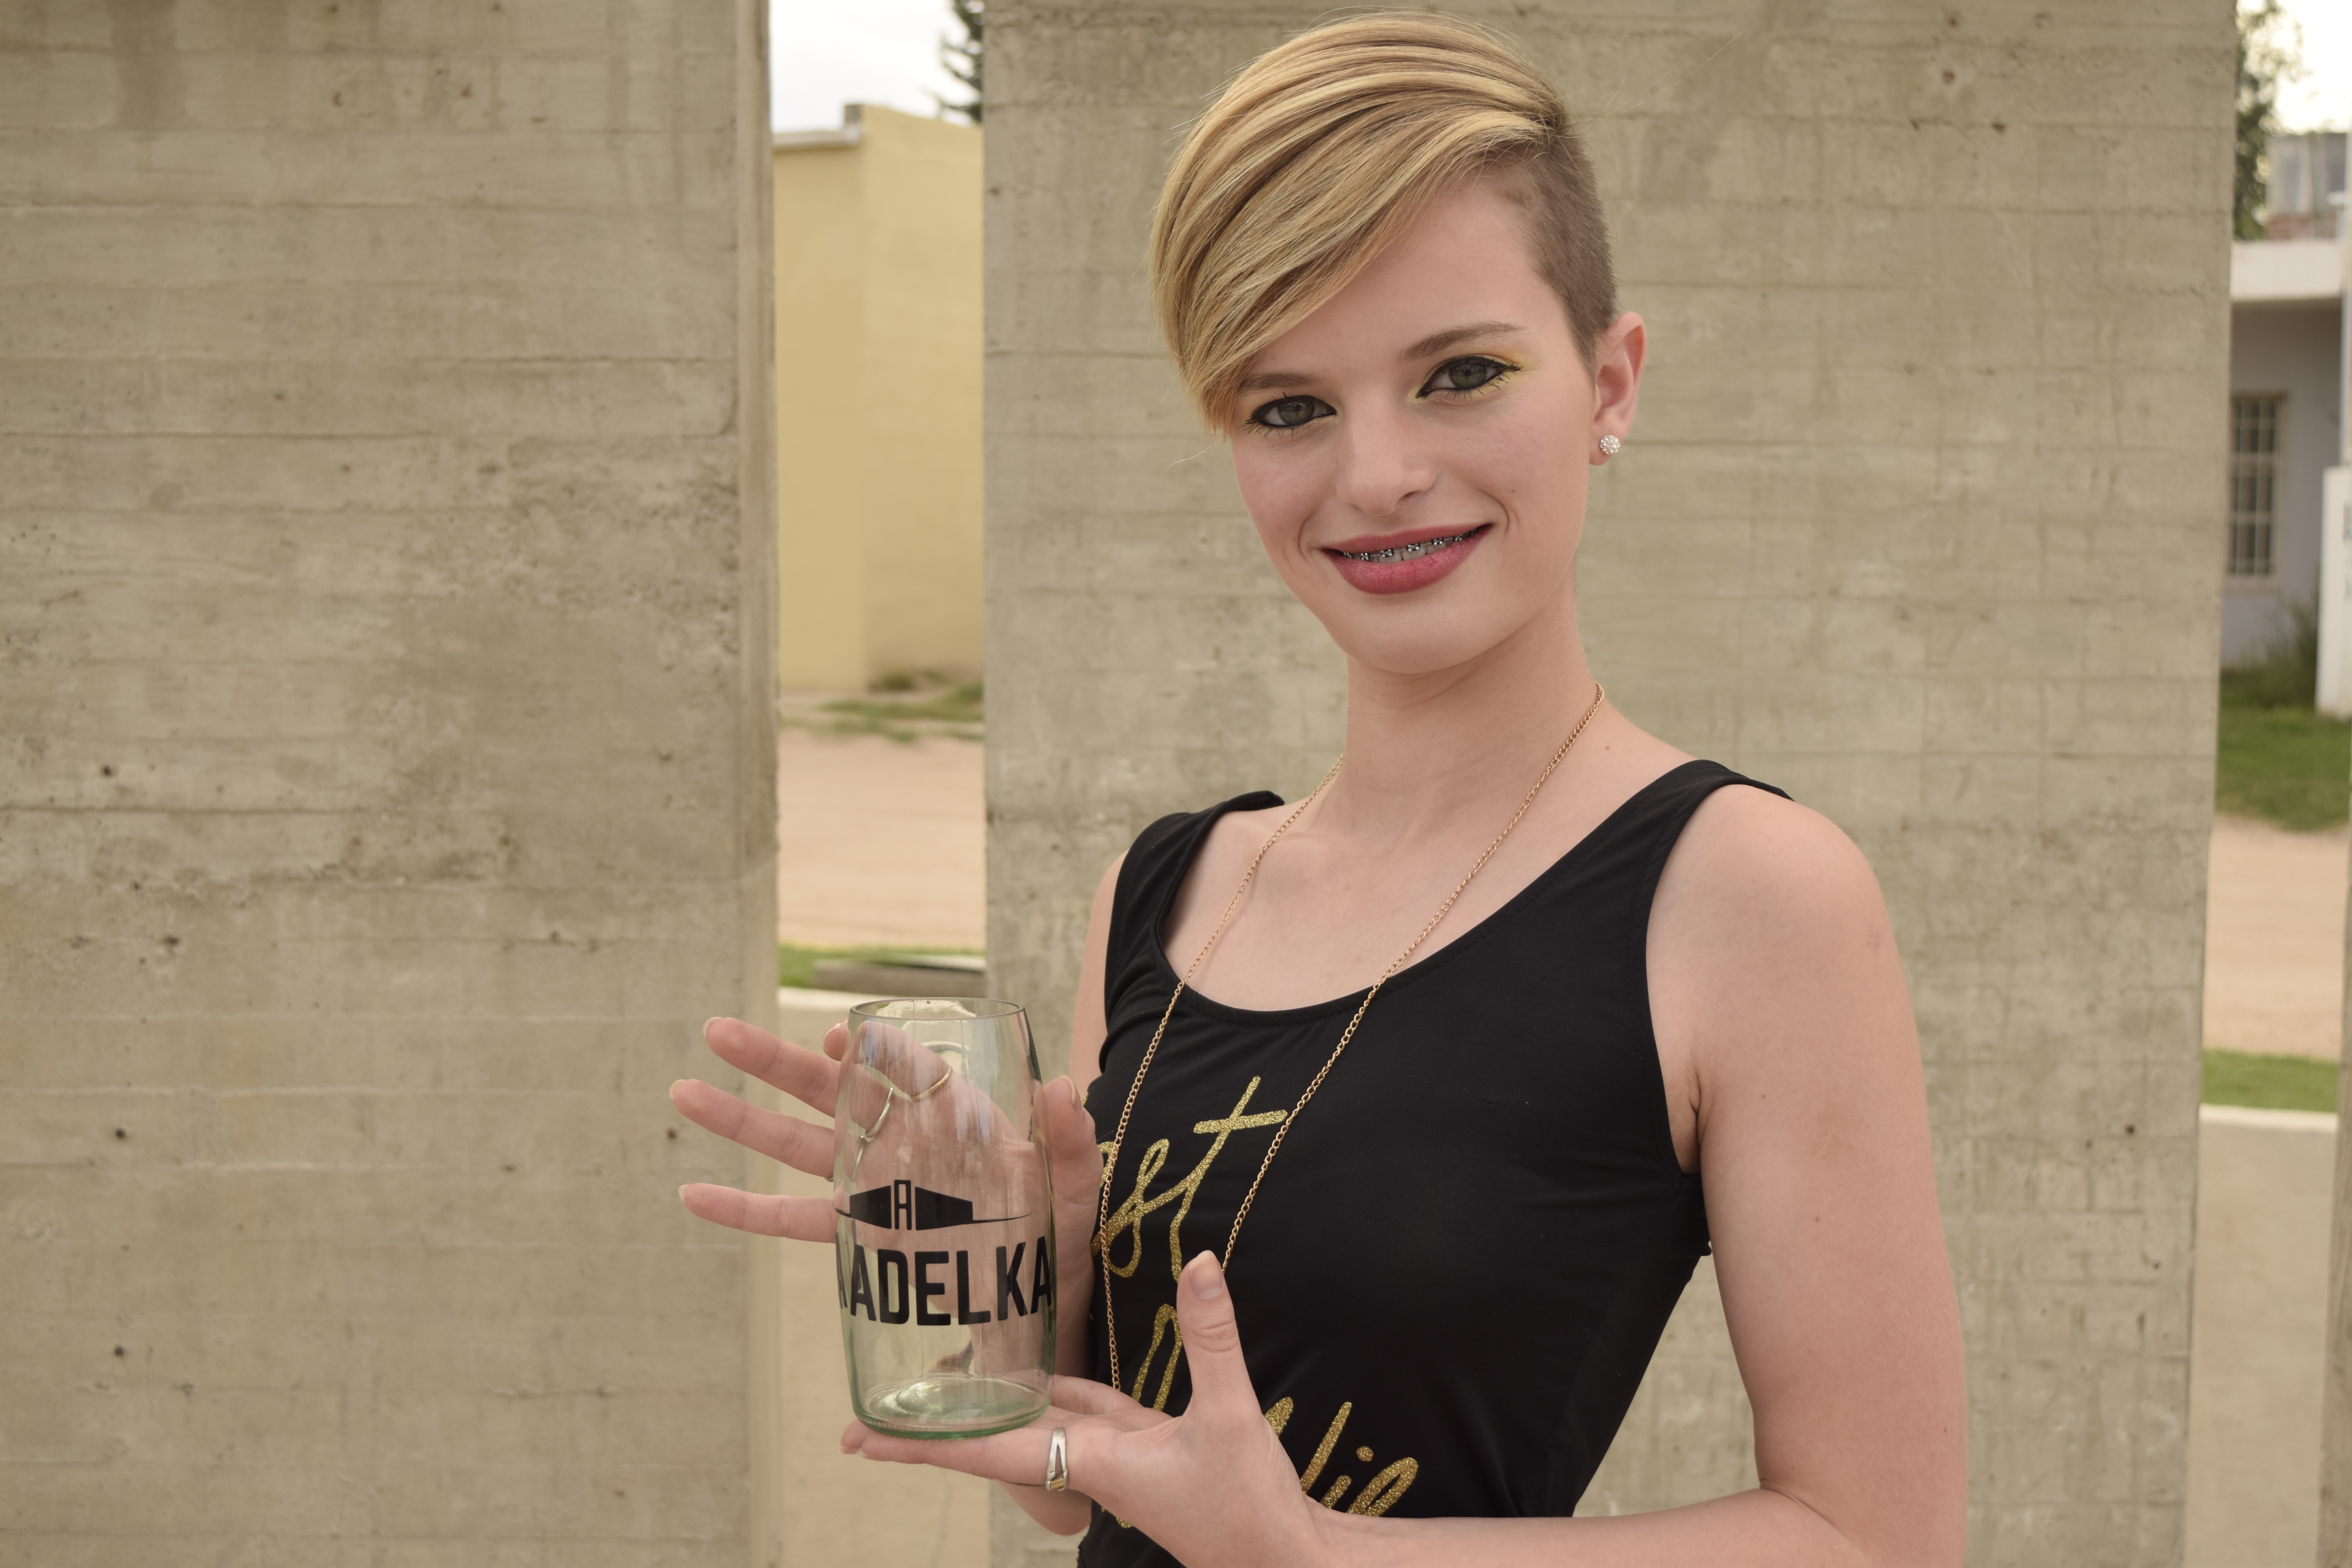
person, girl, woman, hair, female, portrait, model, young, spring, fashion, clothing, lady, facial expression, hairstyle, smile, posing, face, dress, women, head, photograph, skin, beauty, sexy, blond, pretty, teen, femininity, bella, sensual, photo shoot